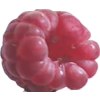
Label: raspberry